International Water Association

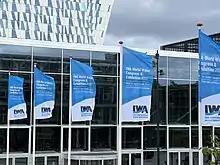
Flags at the entrance to the IWA World Water Congress & Exhibition, September 2022, at the Bella Center Copenhagen.

IWA annually hosts approximately 40 specialist conferences and workshops on various aspects of water management. Flagship events organized by the IWA include the World Water Congress & Exhibition (WWCE) since 2000 and the biennially Water and Development Congress & Exhibition, with its first edition held in 2009. The Conference for Water Safety, previously held in Lisbon (2008), Kuching (2010), Kampala (2012), Palawan (2016), Narvik (2022) and Montevideo (2024), and involving the discussion and implementation of Water Safety Plans (WSPs), is organized by the IWA and for the first five editions it was co-sponsored by the World Health Organization (WHO). The Leading Edge Conference on Water and Wastewater Technologies (LET) have been held annually since the first edition at Noordwijk, the Netherlands in 2003, with the exception of years 2020–2021. The "Design, Operation and Economics of Large Wastewater Treatment Plants" (LWWTP) conferences represent the longest-standing specialized conferences organized by a IWA specialist group (SG), the LWWTP group, who persisted through IAWQ's merger with IWSA into IWA and initially organized the first conference as a workshop in 1971 in Vienna, Austria.